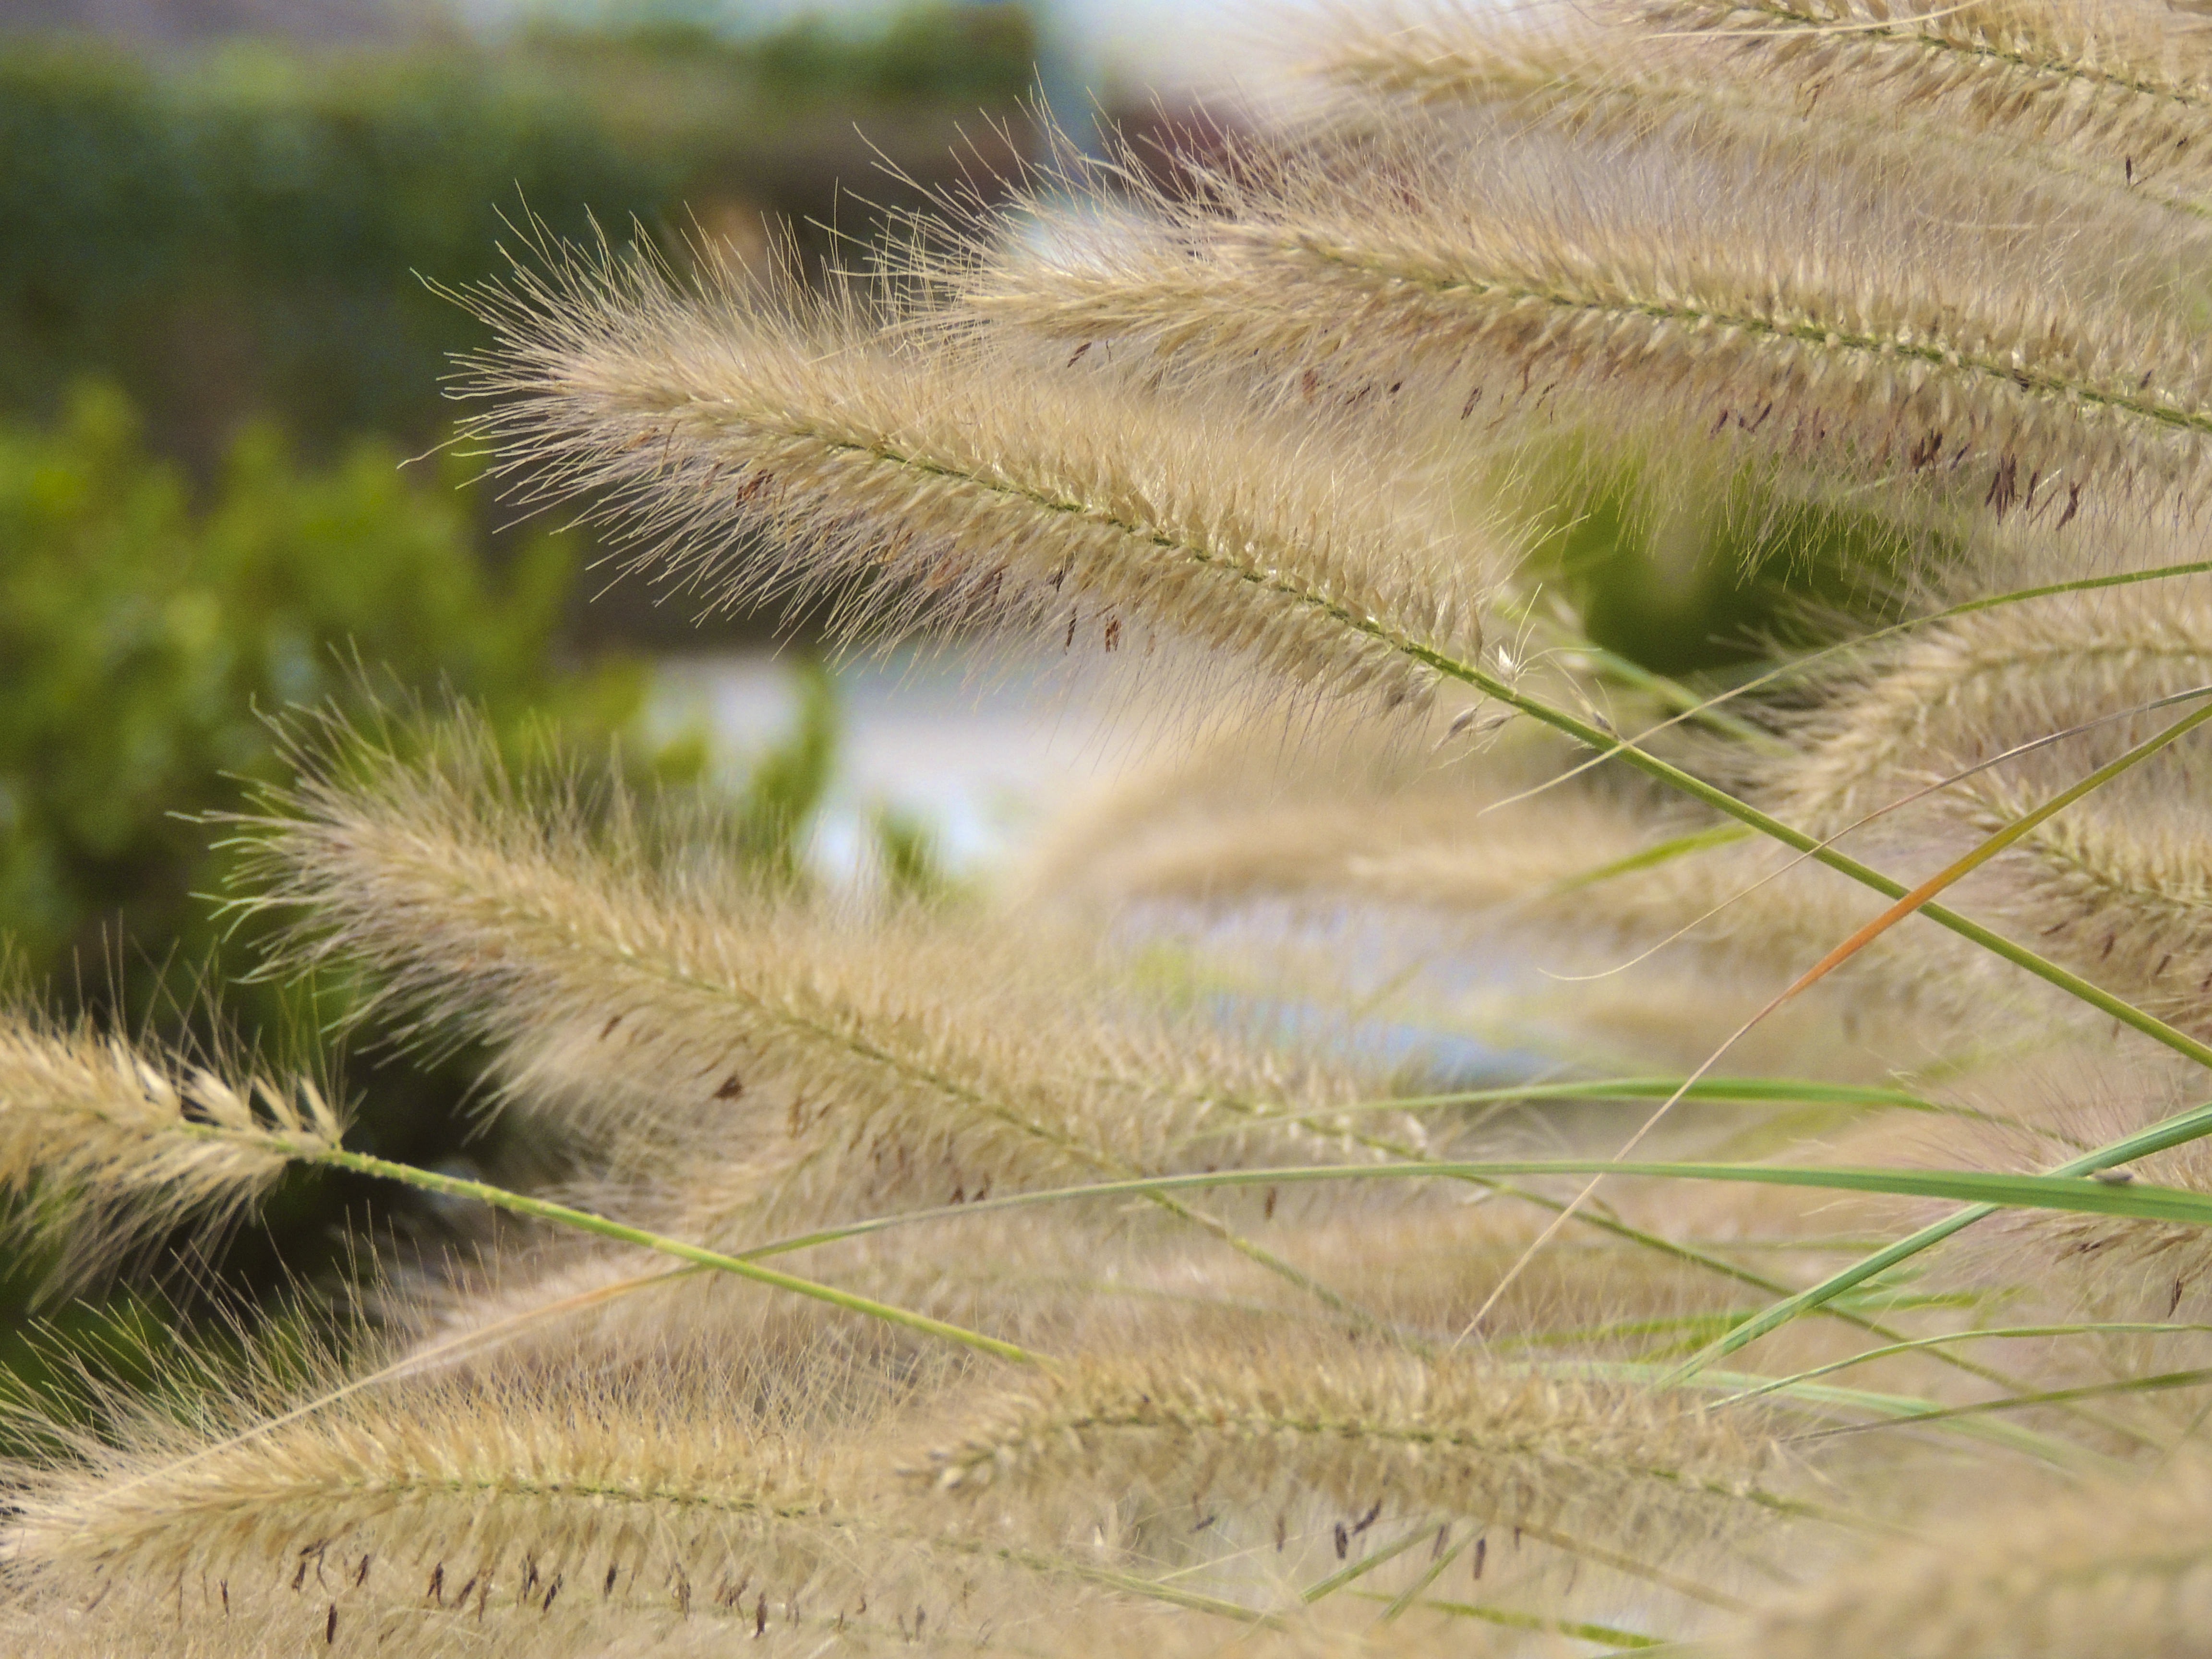
grass, plant, crop, cereal, vegetation, shrubs, rye, ecosystem, grasses, ornamental grasses, ocher, commodity, emmer, hordeum, grass family, ecoregion, shrubland, plant community